Linda Westerlund Snecker

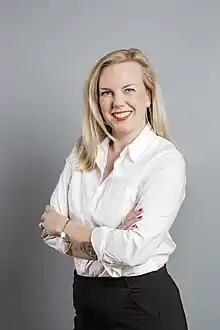
Snecker in May 2018

Linda Westerlund Snecker (born 3 February 1983) is a Swedish politician. she serves as Member of the Riksdag representing the constituency of Östergötland County. She is affiliated with the Left Party.